Freddie Ljungberg

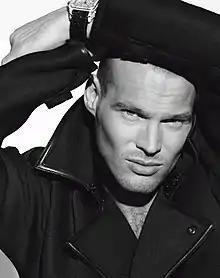
Ljungberg in a model shoot for a Swedish men's magazine "Café".

Ljungberg was sponsored by sportswear company Nike and appeared in Nike commercials. In a global Nike advertising campaign in the run-up to the 2002 World Cup in Korea and Japan, he starred in a "Secret Tournament" commercial (branded "Scorpion KO") directed by Terry Gilliam, appearing alongside football players such as Ruud van Nistelrooy, Thierry Henry, Ronaldo, Edgar Davids, Fabio Cannavaro, Francesco Totti, Ronaldinho, Luís Figo and Hidetoshi Nakata, with former player Eric Cantona the tournament "referee".